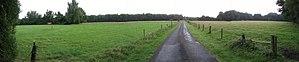
Panorama à partir de la Stèle de la Bataille de Rocroi. A gauche c'est le territoire de Rocroi et à droite celui de Sévigny-la-Forêt.
La bataille de Rocroi a lieu le 19 mai 1643 pendant la guerre de Trente Ans. Elle met aux prises l’armée des Flandres, armée espagnole commandée par Francisco de Melo, qui assiégeait Rocroi, et l’armée de Picardie, armée française menée par Louis de Bourbon, duc d'Enghien. C'est une importante victoire française, qui marque la fin de la suprématie militaire des tercios espagnols et le début du renversement de l'équilibre des forces en Europe.